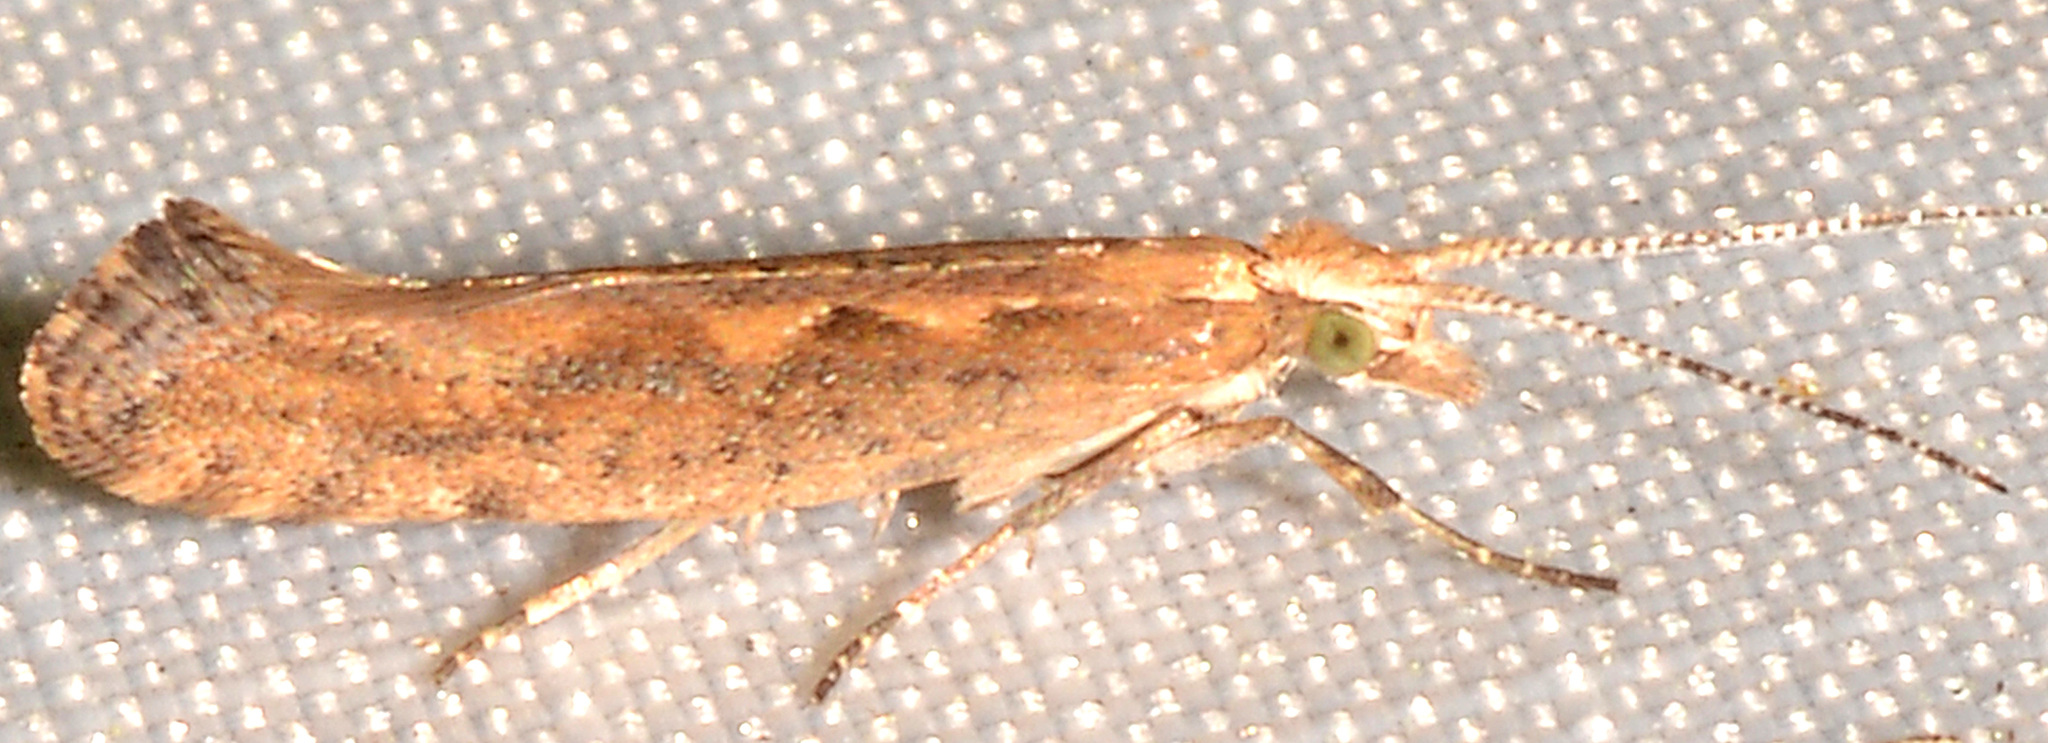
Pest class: diamondback_moth